Krasowo-Częstki massacre

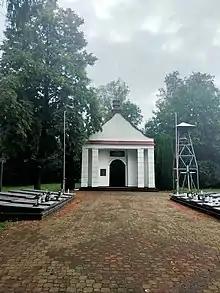
Chapel-mausoleum in Krasowo-Częstki

The Germans plowed the area where the village had previously stood. According to Józef Fajkowski, their intention was to establish a folwark there.